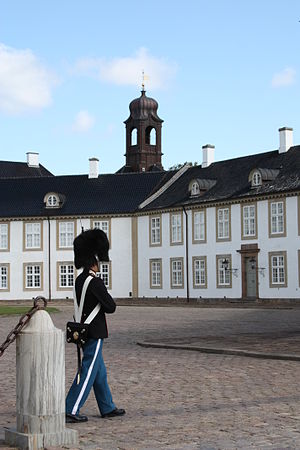
Den Kongelige Livgarde / Vagttjenesten / Kongevagt
Patruljerende garder på Fredensborg Slot.
Den Kongelige Livgarde, i daglig tale Livgarden, blev oprettet af Frederik 3. den 30. juni 1658. Ud over at fungere som kongefamiliens ceremonielle vagtkorps er Livgarden også et infanteriregiment, der indgår i Hæren.